Population exchange between Greece and Turkey

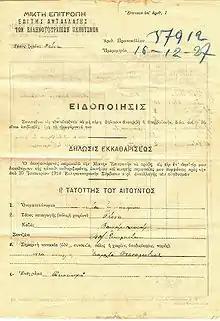
"Declaration of Property" during the Greek-Turkish population exchange from Yena (Kaynarca) to Thessaloniki (16 December 1927)

In Greece, the population exchange was considered part of the events called the "Asia Minor Catastrophe". Significant refugee displacement and population movements had already occurred following the Balkan Wars, World War I, and the Turkish War of Independence. The convention affected the populations as follows: almost all Greek Orthodox Christians (Greek- or Turkish-speaking) of Asia Minor including the Greek Orthodox populations from middle Anatolia (Cappadocian Greeks), the Ionia region (e.g. Smyrna, Aivali), the Pontus region (e.g. Trabzon, Samsun), the former Russian Caucasus province of Kars (Kars Oblast), Prusa (Bursa), the Bithynia region (e.g., Nicomedia (İzmit), Chalcedon (Kadıköy), East Thrace, and other regions were either expelled or formally denaturalized from Turkish territory.